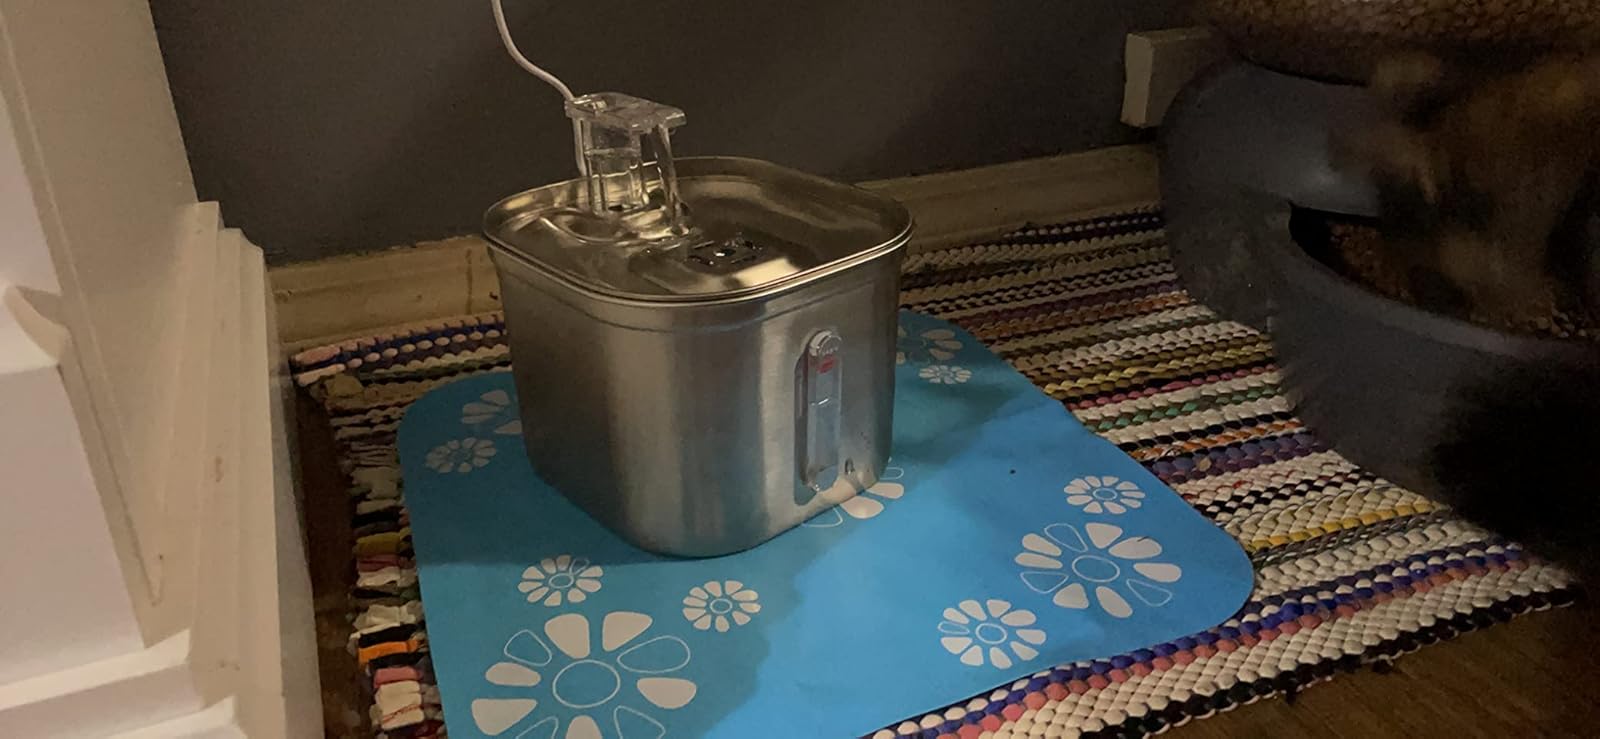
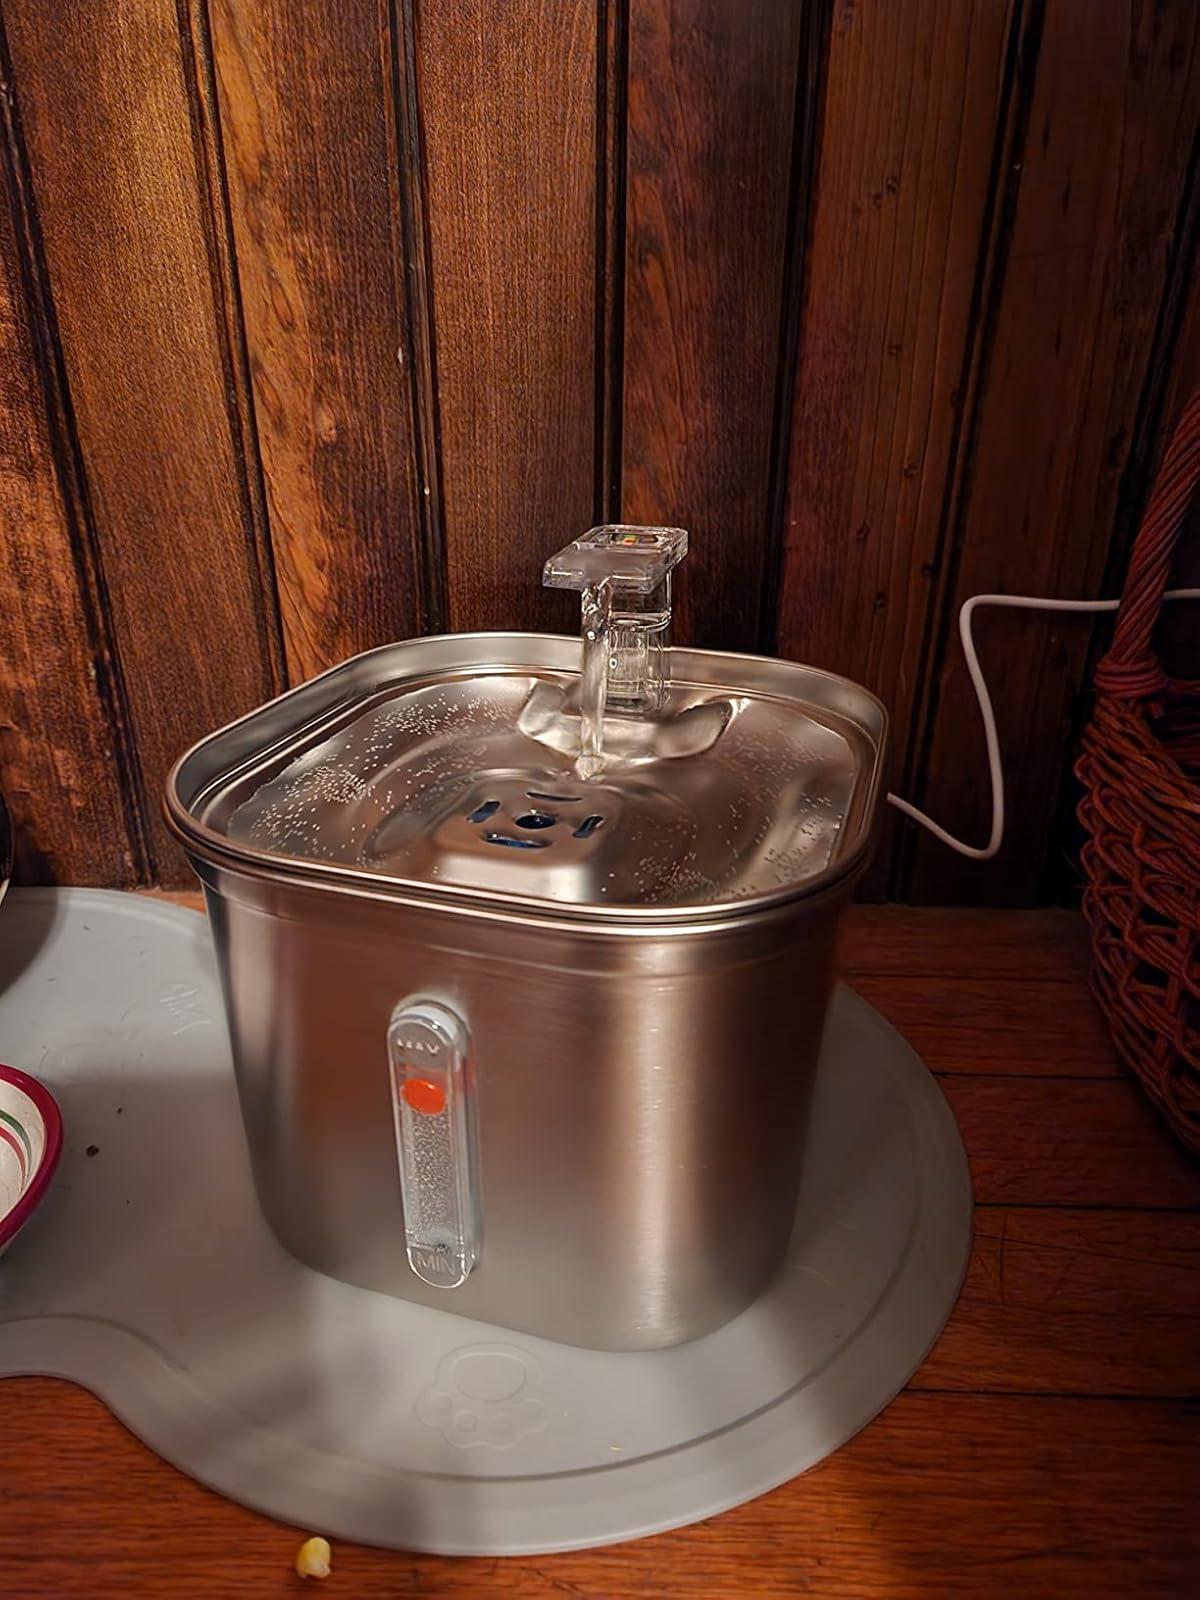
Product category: items_bowl
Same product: yes